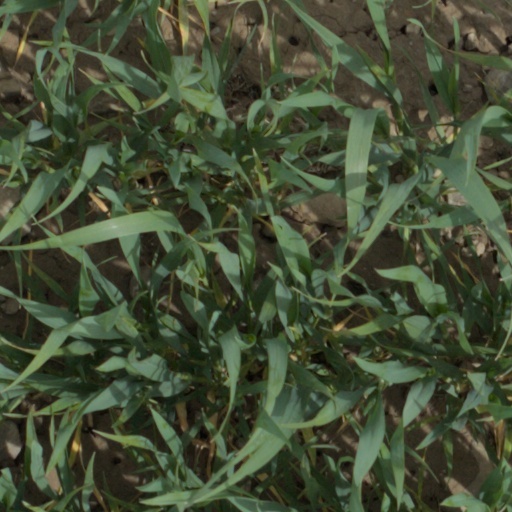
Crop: wheat